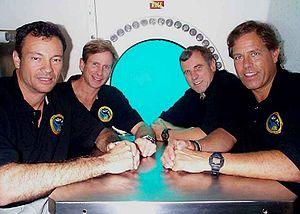
NEEMO est le nom d'un programme de la NASA destiné à isoler des groupes de scientifiques dans un milieu clos dans le but d'étudier les comportements et réactions des personnes soumises à des conditions similaires à celles que rencontrerait un équipage d'un vaisseau spatial éloigné et isolé de la Terre au cours d'un long séjour. Depuis 2001, la NASA utilise l'Aquarius, un laboratoire habitable situé près de Key Largo en Floride, pour une série de missions d'une durée variant généralement entre 10 et 14 jours, avec des expériences dirigées par des astronautes et des employés de la NASA. Les membres d'équipage sont appelés des aquanautes car les sorties extravéhiculaires se font dans l'eau. La NOAA, qui rencontre de grandes difficultés budgétaires pour assurer le remplacement de ses satellites météorologiques, a vendu le laboratoire Aquarius fin 2012, après la mission NEEMO 16. L'équipement a été racheté par la Florida International University. Après une remise en route en 2013 lors de SEATEST II, de nouvelles missions NEEMO ont été effectuées à partir de 2014.